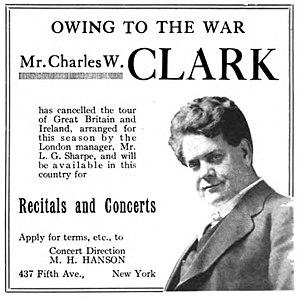
Charles William Clark est un baryton et professeur de chant. Il est généralement considéré comme le premier baryton américain célèbre en Europe et l'un des plus grands barytons de tous les temps. Il a chanté avec grand succès dans les grandes maisons d'opéra d'Europe et d'Amérique, apparaissant dans une grande variété de rôles des répertoires italien, français et allemand allant de la poésie lyrique à la dramatique.